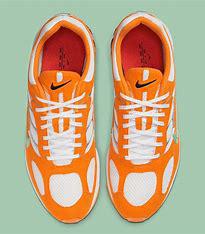
Brand: Nike
Model: Air Ghost Racer